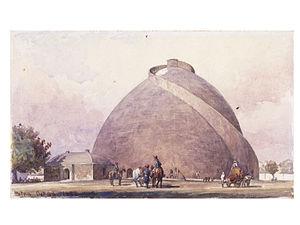
Patna est la capitale de l'État du Bihar, dans le nord-est de l’Inde. La ville était auparavant connue sous les noms de Kusumpura, Pushpapura, Pāṭaliputra, et Azeemabad. Sa population, en augmentation rapide, estimée aujourd'hui à près de 2 millions d'habitants, était en 1991 de 917 243 habitants.